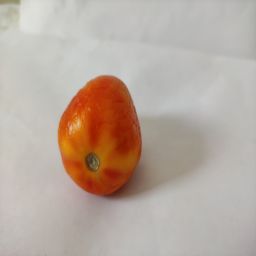
Crop: Tomato
Quality: Old